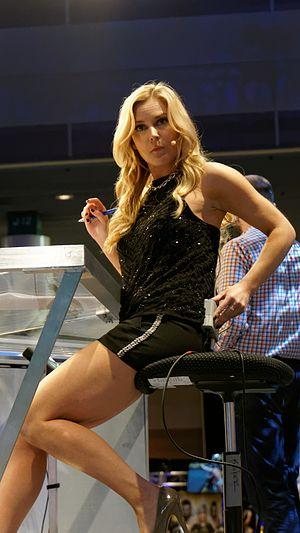
La division féminine de la WWE concerne l'organisation de combats de catch féminin par la World Wrestling Federation / World Wrestling Entertainment. Depuis ses débuts dans les années 1950, la WWE a employé des femmes pour la présentation de ses spectacles mais aussi dans des rôles de premier-plan. Au fil des évolutions historiques nombreuses des structures gouvernantes, la division féminine a toujours trouvé une place sur le ring, notamment dans le catalogue des championnats officiels. Dès 1955 à la Capitol Wrestling Corporation, une championne féminine apparaît, en la personne de The Fabulous Moolah. De nombreuses catcheuses ont depuis concouru dans la course aux différents titres féminins reconnus par la CWC et des structures qui lui ont succédé jusqu'à l'actuelle WWE.